The Great Gatsby (1949 film)

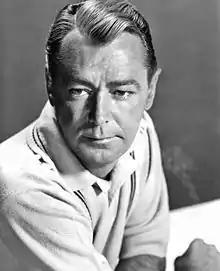
Producer Richard Maibaum believed that actor Alan Ladd's origins as an "Okie", a poor Oklahoma migrant, made him ideal for the "nouveau riche" role of millionaire Jay Gatsby.

Although Maibaum and Ladd wanted to make the film, Paramount executives proved hesitant to make this second film adaptation as Fitzgerald's beloved novel had not yet attained widespread popularity. "This was in late 1946," Maibaum recalled. "Scott Fitzgerald had been dead since 1940. So it seemed, except in the hearts of a few devotees, were his out-of-print novels. His reputation was at its lowest ebb. The Jazz Age he celebrated was regarded as an aberration. But I saw a similarity between what was happening in 1946 to what had happened to the country in 1920 and, with Alan and Sue's help, kept badgering the studio until it agreed to let us prepare a script."